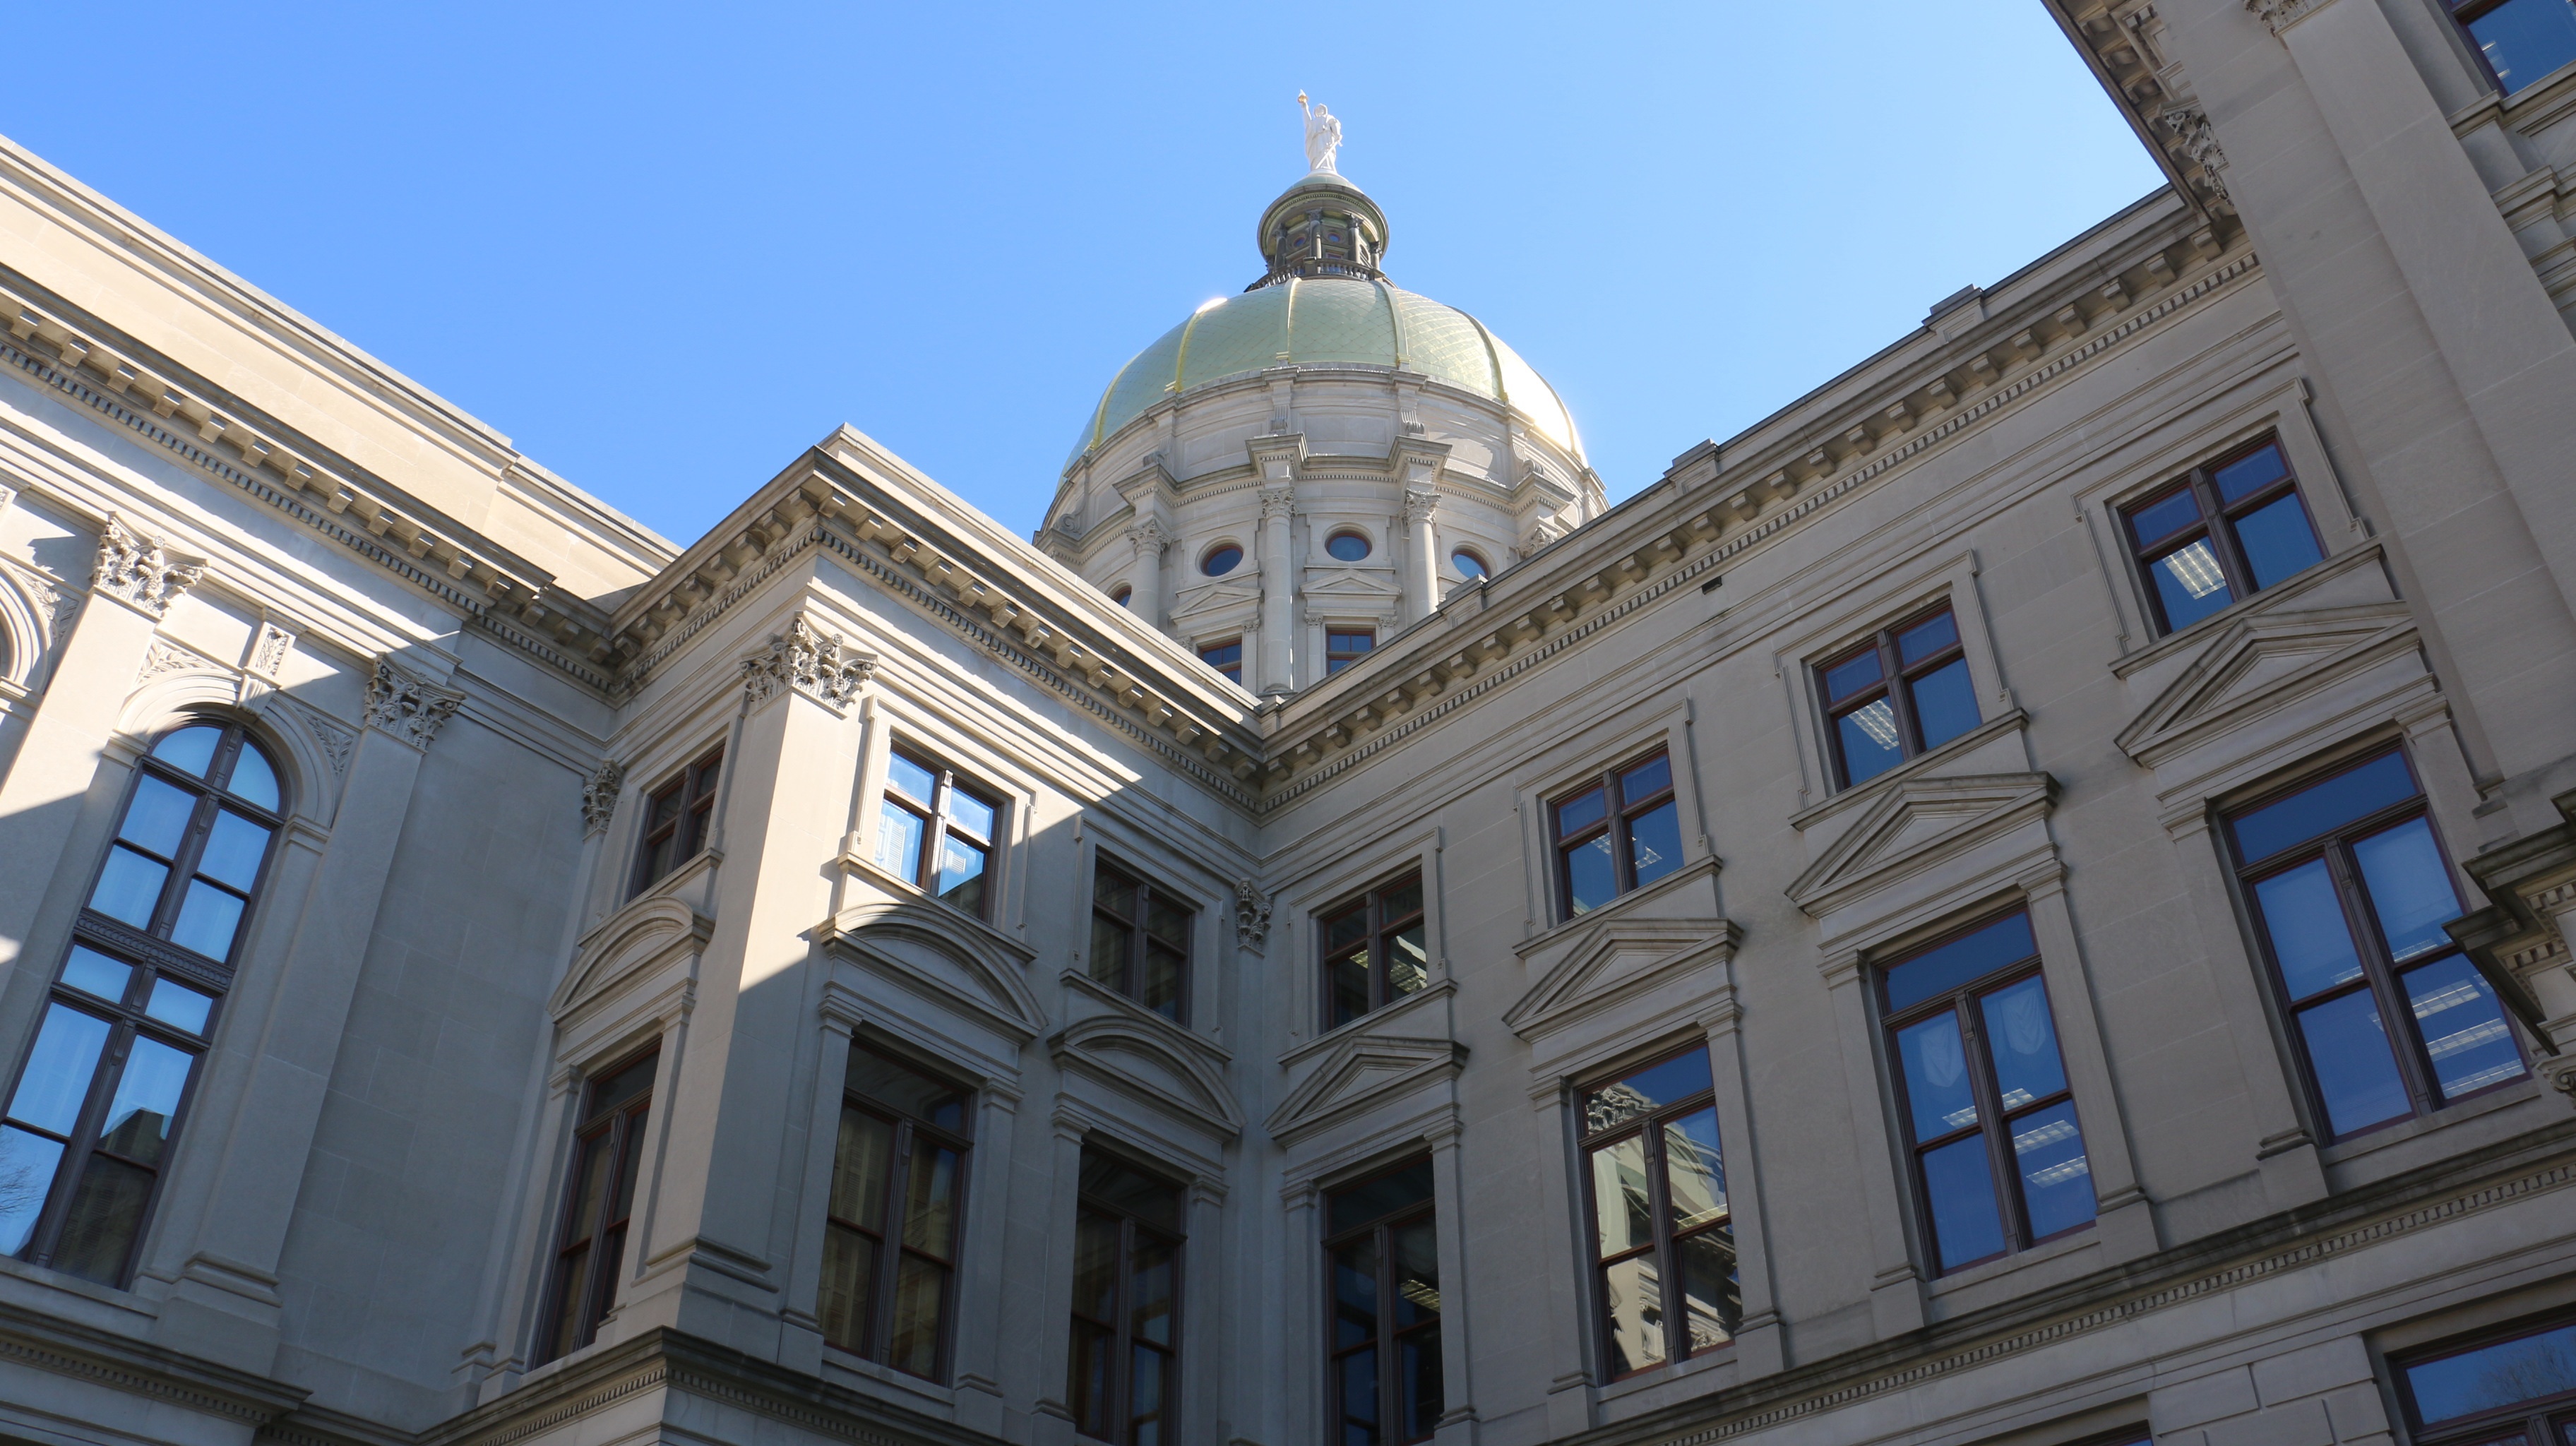
architecture, building, city, downtown, landmark, facade, church, place of worship, capitol, neighbourhood, human settlement